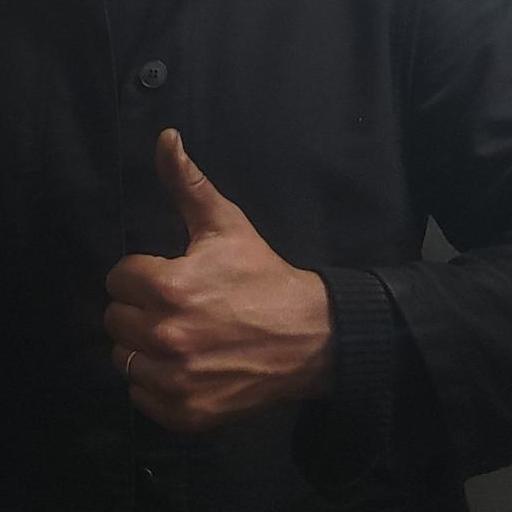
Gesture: like